Matcho

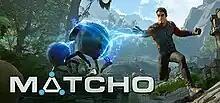

Matcho is an upcoming video game by FiolaSoft Studio. Set in the same universe as FiolaSoft's previous game "Blackhole", "Matcho" mixes elements of first-person shooter and match-3 puzzle games. It is scheduled to be released for Microsoft Windows, Linux, and PlayStation 5 in 2025.